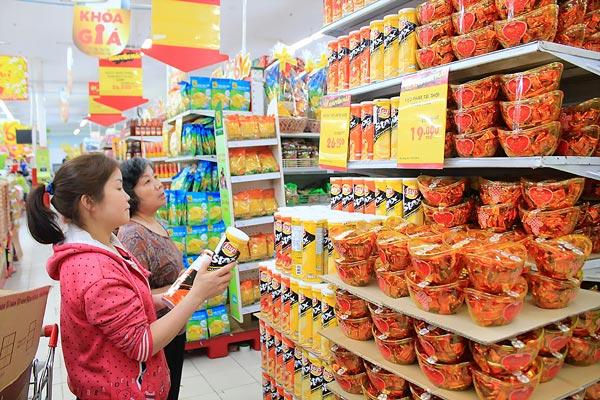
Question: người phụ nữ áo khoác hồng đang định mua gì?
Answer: cô ấy định mua vài hộp bánh